Forward contract

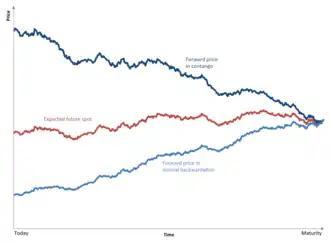

The market's opinion about what the spot price of an asset will be in the future is the "expected future spot price". Hence, a key question is whether or not the current forward price actually predicts the respective spot price in the future. There are a number of different hypotheses which try to explain the relationship between the current forward price, formula_27 and the expected future spot price, formula_28.